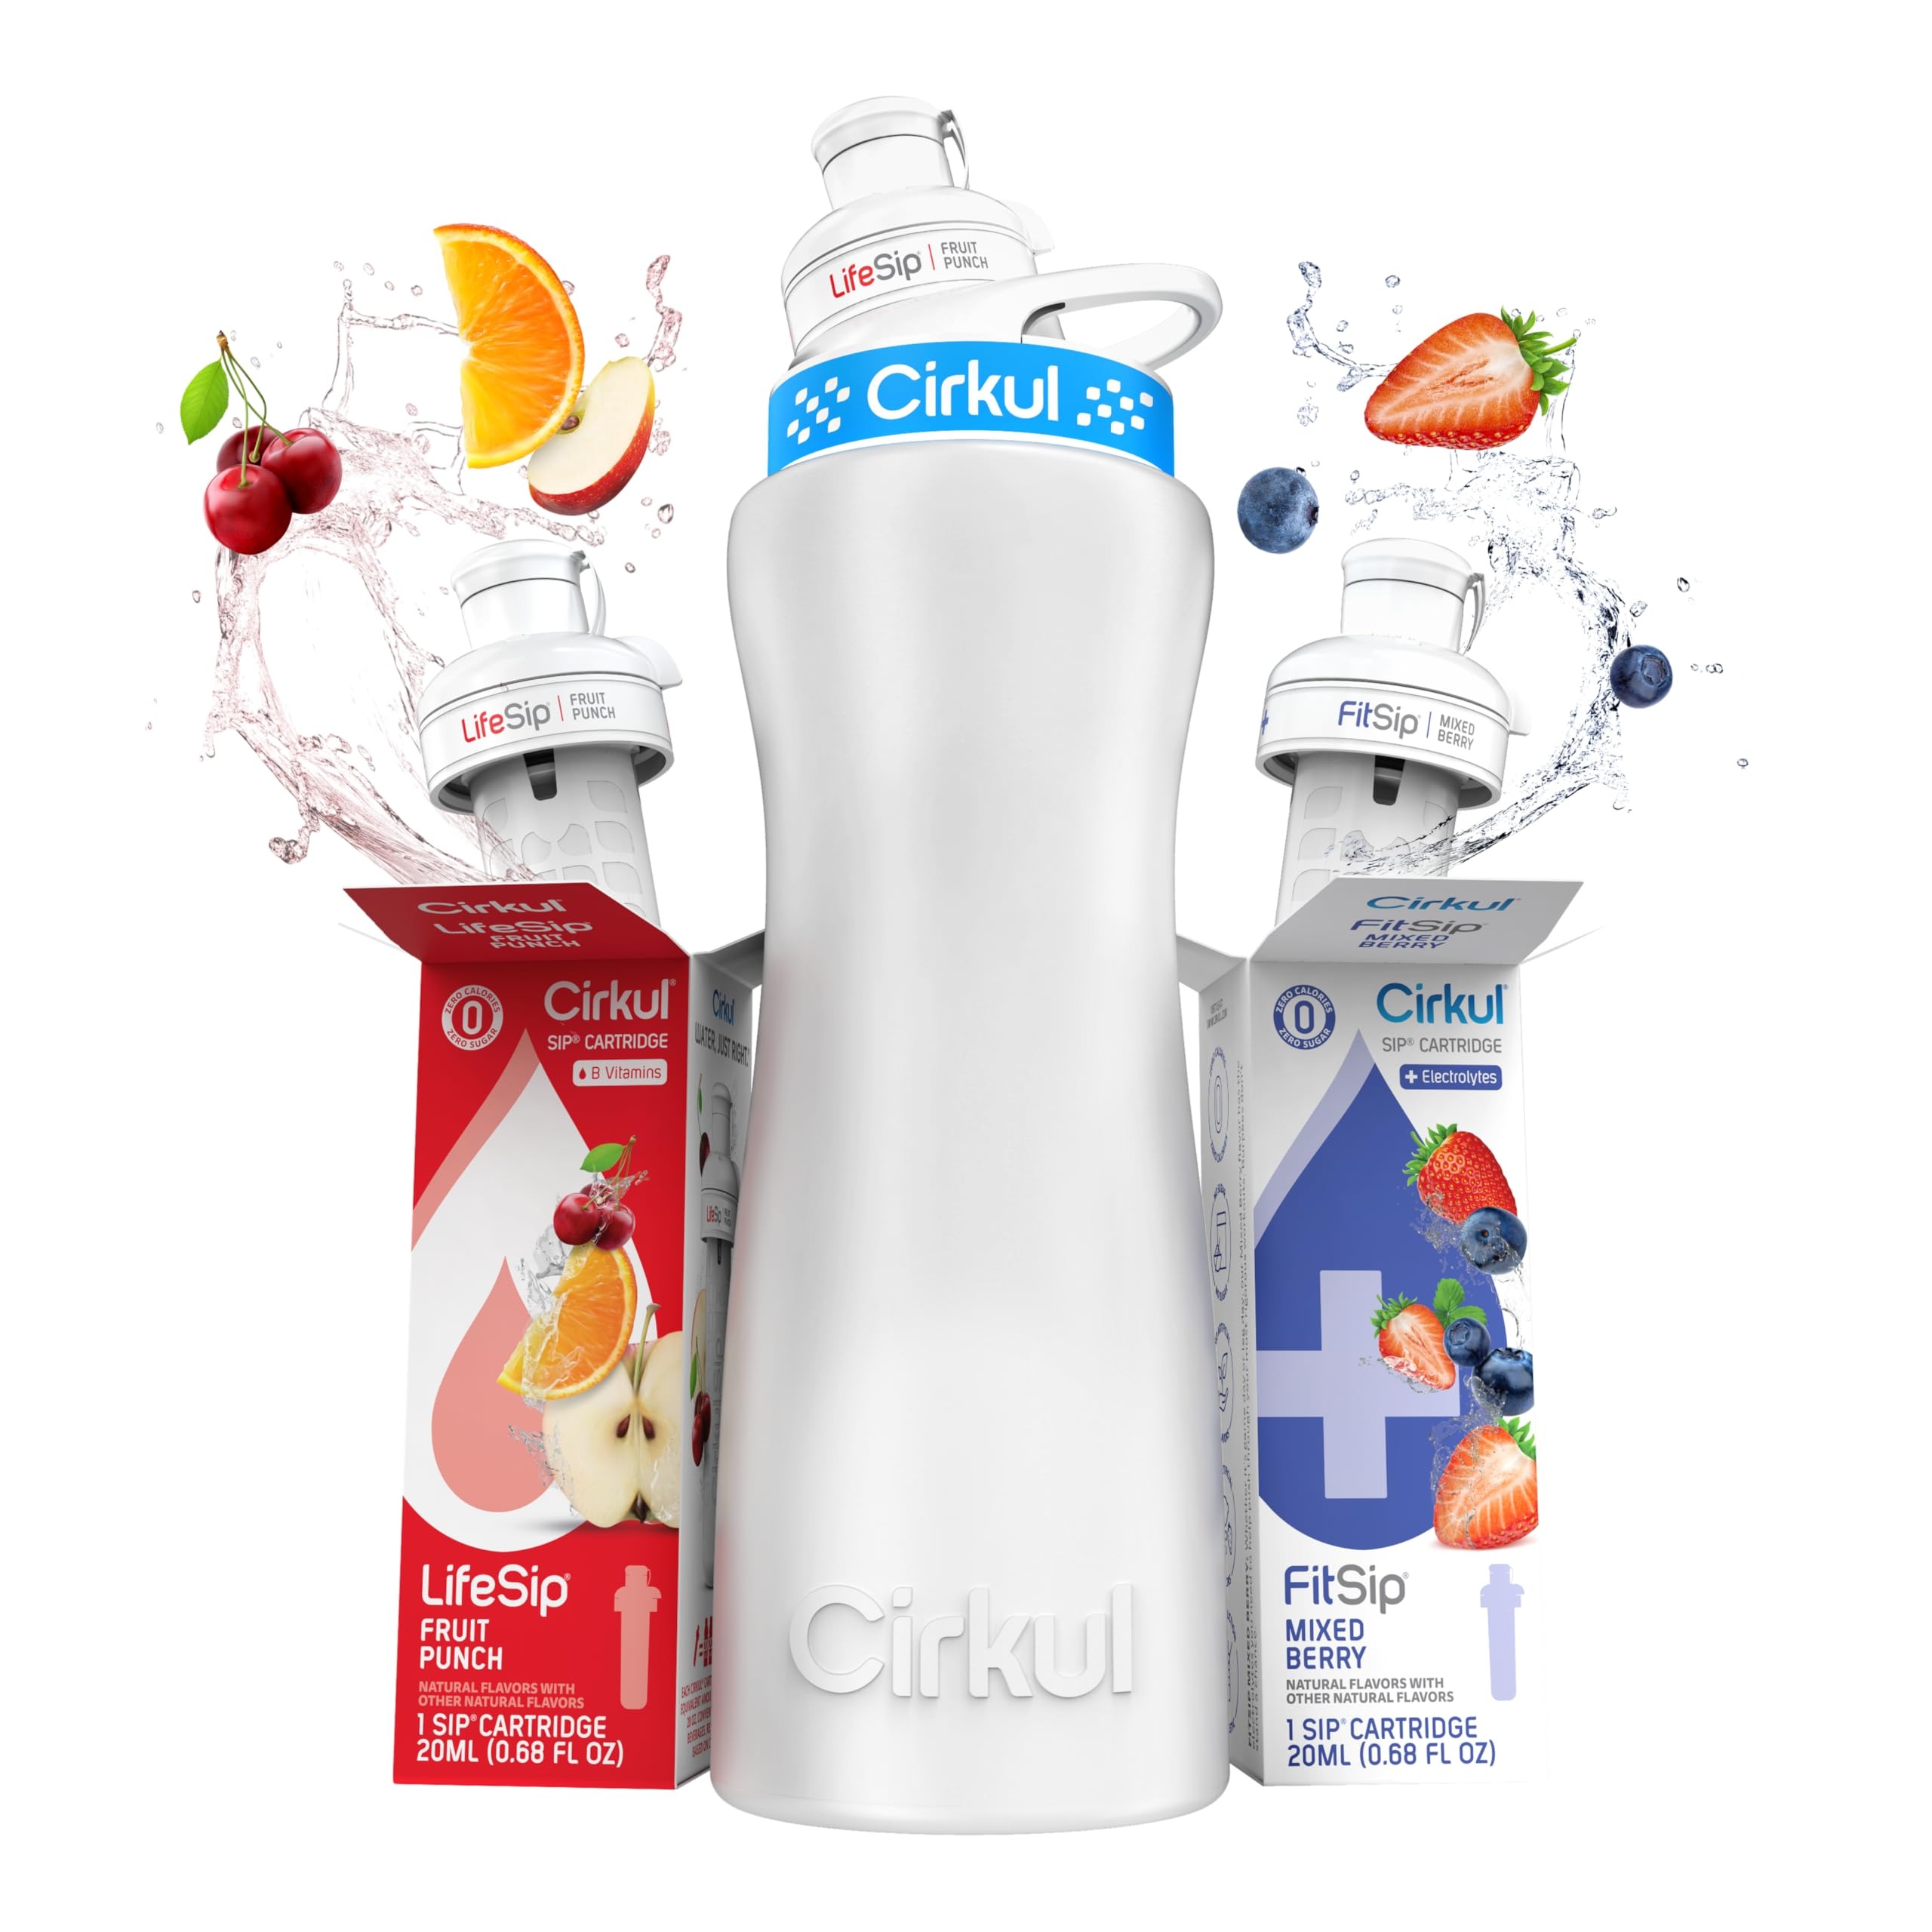
Item Name: Cirkul 22oz. White Stainless Steel Water Bottle Starter Kit with Blue Lid, 2 Flavor Cartridges (1 LifeSip Fruit Punch and 1 FitSip Mixed Berry) Zero Calories and No Sugar
Bullet Point 1: COMPLETE STARTER KIT: Innovative water bottle and cartridge system that makes drinking water more delicious, fun, and personalized.
Bullet Point 2: CUSTOMIZABLE FLAVOR DIAL: Cirkul's Flavor Dial technology gives you full control of your flavor; dial up or down as you please.
Bullet Point 3: DELICIOUS FLAVORS: From enhanced waters and sports drinks to iced teas and energy drinks, Cirkul has beverage options for everyone.
Bullet Point 4: ZERO CALORIES & NO SUGAR: All Cirkul flavor cartridges are zero calories and have no sugar, no artificial flavors, and no artificial colors.
Bullet Point 5: MULTIPLE REFILLS ON THE GO: Each Cirkul cartridge contains an equivalent amount of flavor to six 20 oz. conventional bottled beverages. Results will vary based on dial setting.
Bullet Point 6: HAND WASH: We recommend hand washing your Stainless Steel Cirkul Bottle with warm, soapy water to maintain its quality. Good news: the lids are top-rack dishwasher safe!
Product Description: This Starter Kit is the perfect way to get started with Cirkul. Each box includes one 22oz White Stainless Steel Water Bottle, a Blue Comfort Grip Lid, and 2 flavor cartridges that are great for adding refreshing flavors to your water. Want to drink more water? At Cirkul, our mission is to make drinking water delicious, convenient, and fun.
Value: 1.0
Unit: Count

Price: 19.98